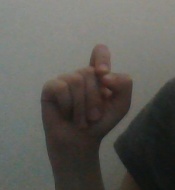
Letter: fa